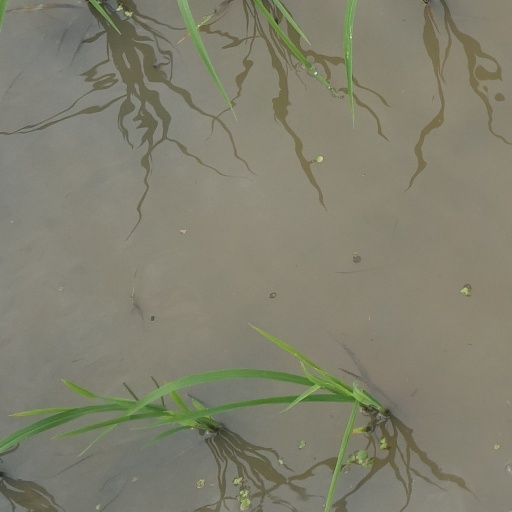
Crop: rice